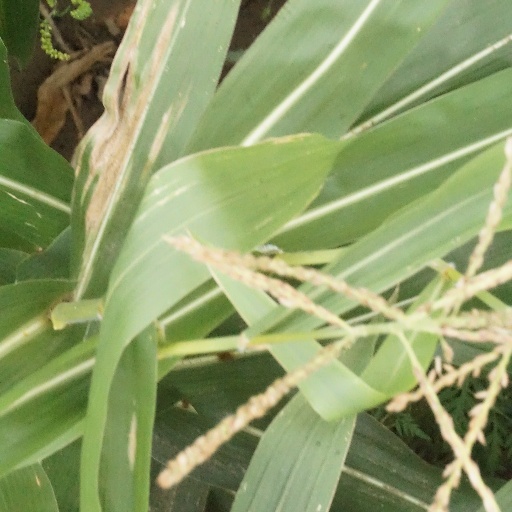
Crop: maize; corn